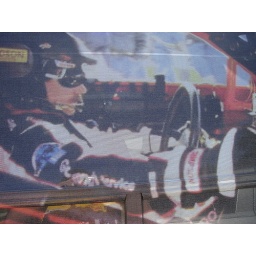
Side window in back of van passengers side